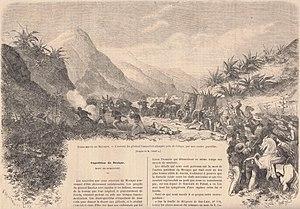
Événements du Mexique. — L'escorte du général Comonfort attaquée près de Celaya, par une contre guerillas.
José Ignacio Gregorio Comonfort de los Ríos était un militaire et un politicien mexicain. Il fut le dernier président du Mexique de la première république libérale, qui précéda la guerre civile entre conservateurs et libéraux.